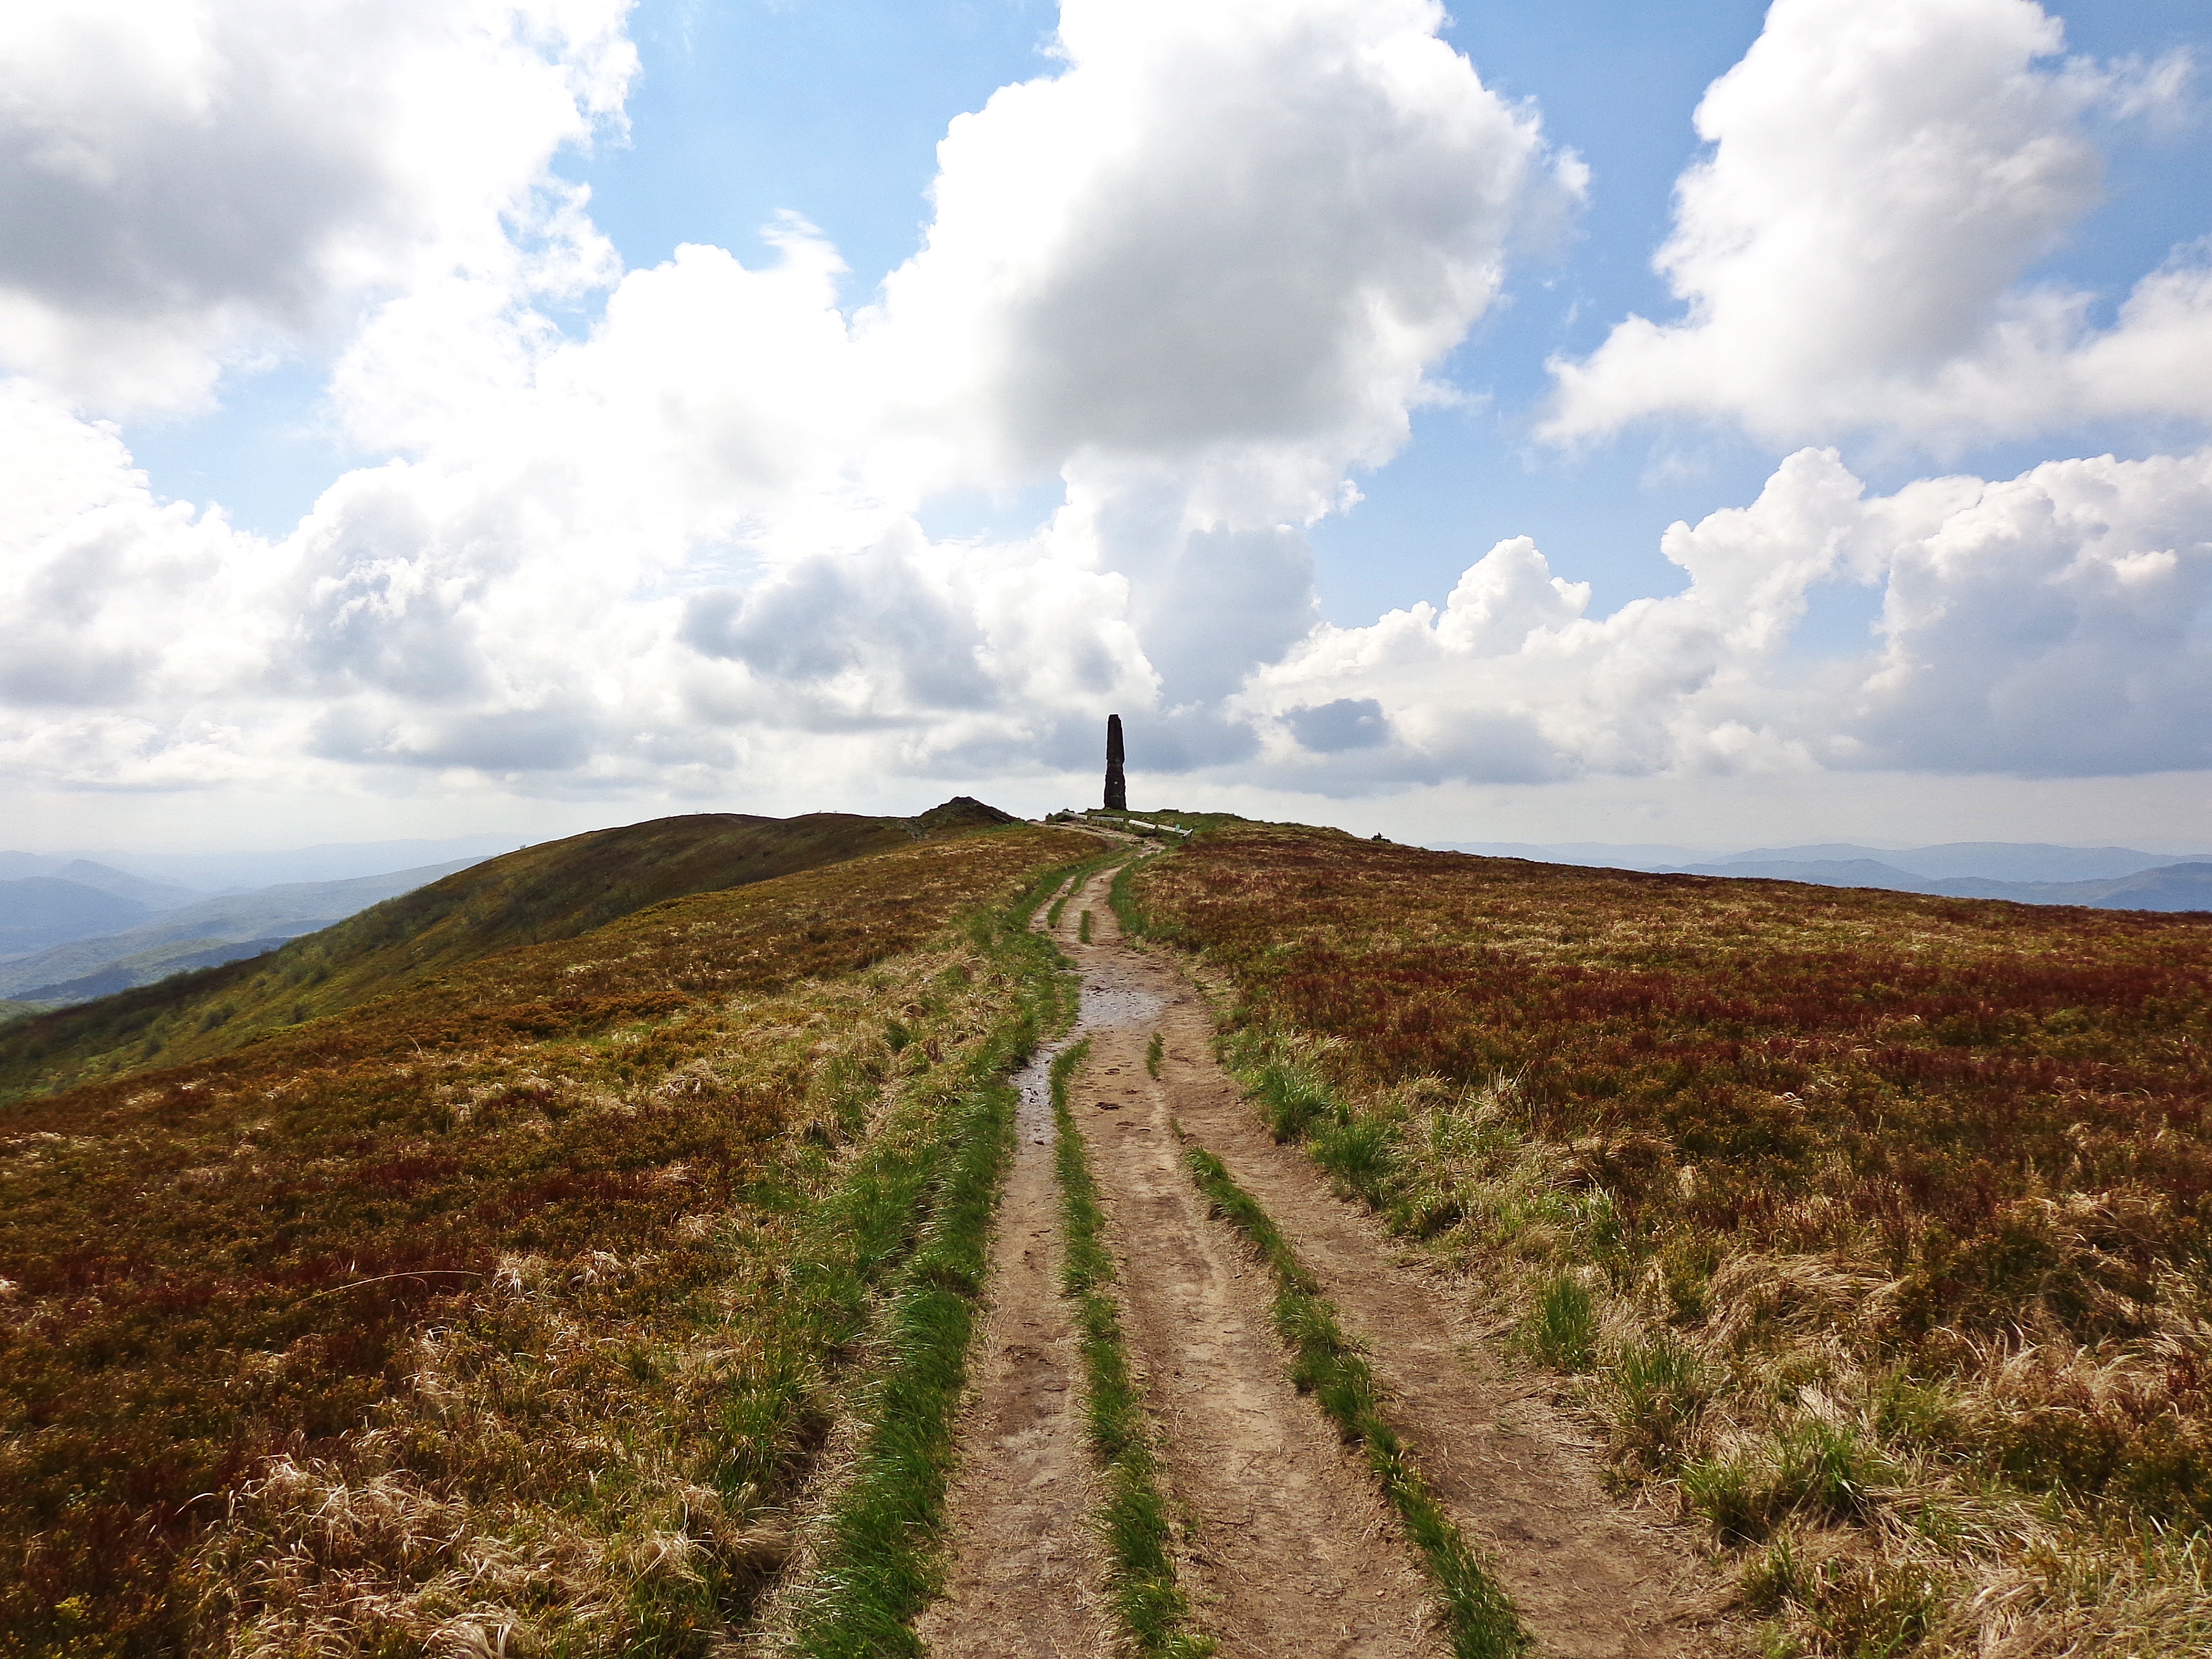
landscape, tree, nature, forest, grass, horizon, mountain, cloud, sky, trail, field, farm, meadow, prairie, hill, view, wind, panorama, summer, travel, dirt road, green, crop, autumn, holiday, soil, agriculture, tourism, lane, ridge, plain, blue sky, top view, sunny, colors, holidays, mountains, grassland, poland, plateau, way, habitat, the sun, ecosystem, steppe, tops, the silence, on the trail, seasons of the year, peace of mind, the path, rural area, spacer, bieszczady, the horizon, mountainous landforms